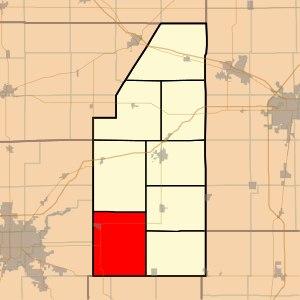
Cerro Gordo est une localité du comté de Piatt dans l'état de l'Illinois, située à l'est de Decatur.